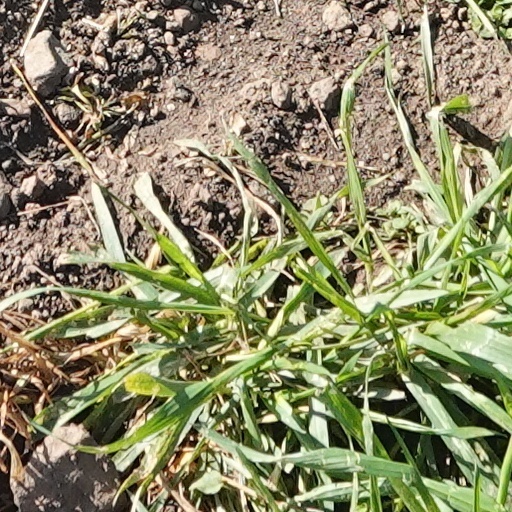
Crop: wheat